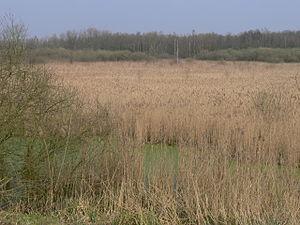
Tourbière de Vred, roselière en ""réserve naturelle régionale"" (Nord/Pas-de-Calais)."
La réserve naturelle régionale de la tourbière de Vred est une réserve naturelle régionale située dans les Hauts-de-France. Classée en 2008, elle occupe une surface de 41 hectares et protège l'une des 3 dernières tourbières alcalines actives de la région.